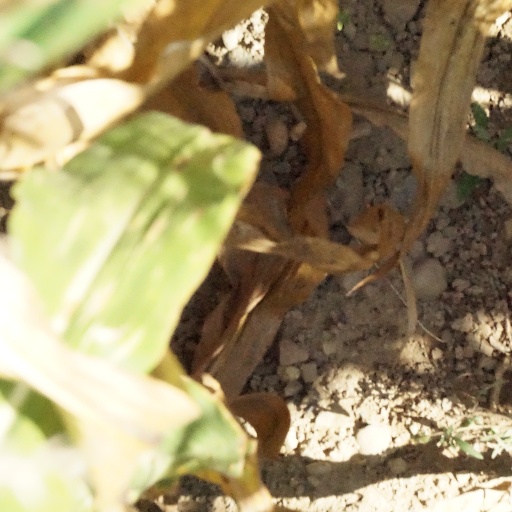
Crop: maize; corn